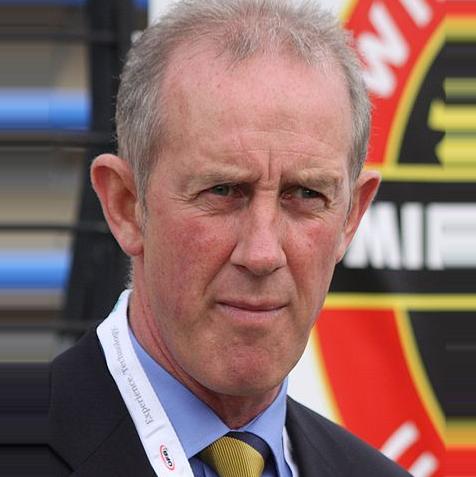
Age: 52